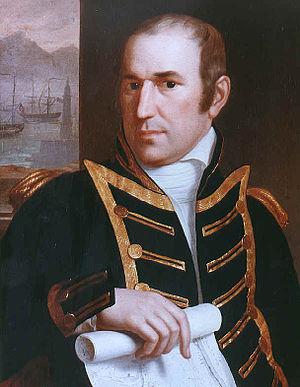
Edward Preble, né le 15 août 1761 et mort le 25 août 1807, est un commodore dans la marine des États-Unis.